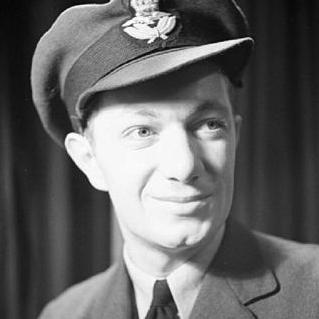
Age: 22